Modern yoga gurus

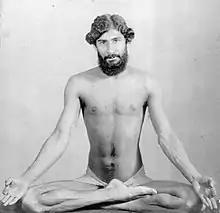
Yogendra, an acknowledged pioneer of modern yoga, rejected the traditional guru role in favour of something more modern.

A further radical shift was from spiritual to physical in yoga as exercise, as pioneered by Yogendra, Kuvalayananda, and Krishnamacharya. The transformed role of the guru can be seen in the case of one of these pioneers, Yogendra, who explicitly rejected the role of traditional guru for a single pupil or shishya. The physical context, too, is transformed along with the nature of the teacher's authority; yoga as exercise is often taught in an urban yoga studio, where the instructor's yoga teacher training stands in for the old guru-shishya relationship. The trend away from authority is continued in post-lineage yoga, which is practised outside any major school or guru's lineage.